Internal Fire Museum of Power

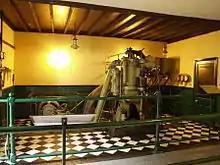
Sulzer 1D25 Air-blast injection Diesel

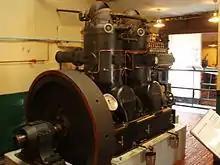
Allen straight-two hot bulb engine

Most of the engines have been restored to working order. Several engines are in operation when the museum is open.